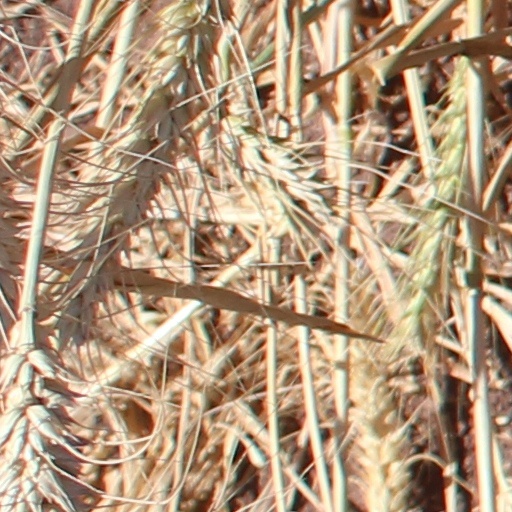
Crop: wheat